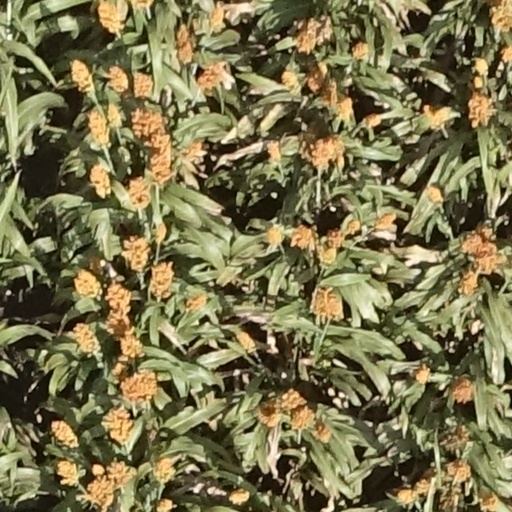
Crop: sorghum